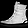
Label: Ankle boot